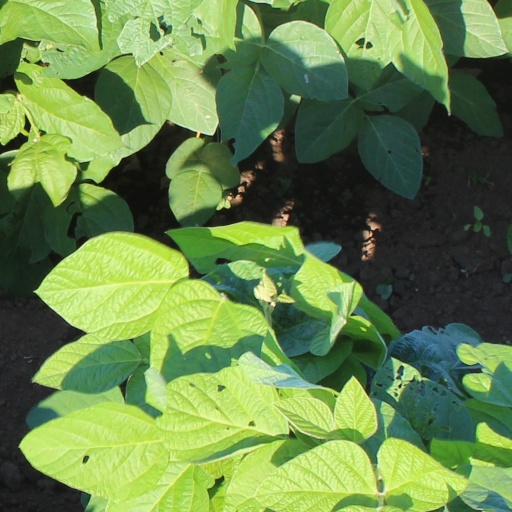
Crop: soybean